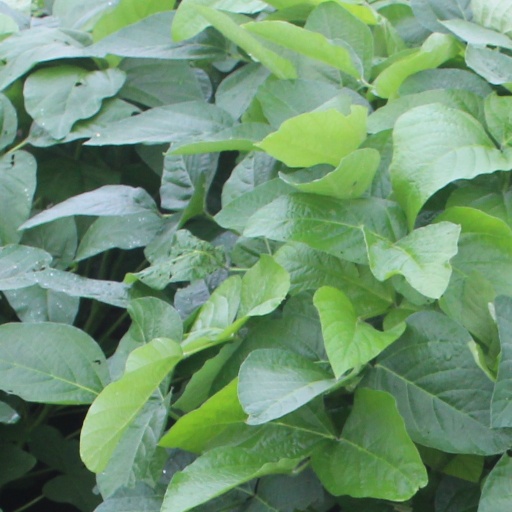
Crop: soybean